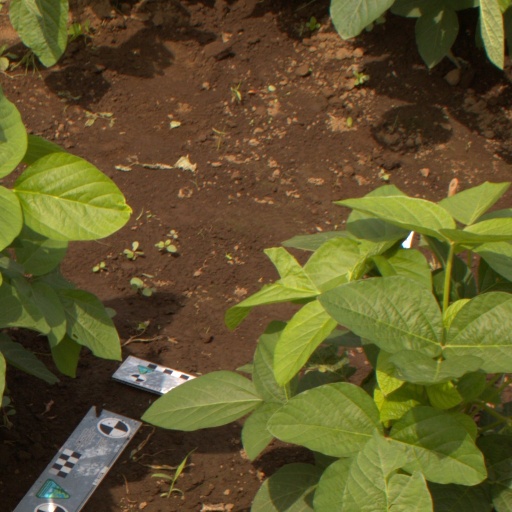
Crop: soybean